Fail Safe (1964 film)

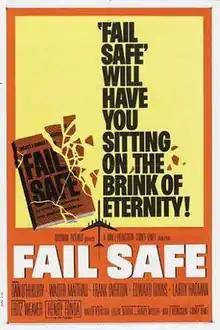
Theatrical release poster

Fail Safe is a 1964 Cold War thriller film starring Henry Fonda, directed by Sidney Lumet, and released by Columbia Pictures. Based on the 1962 novel of the same name by Eugene Burdick and Harvey Wheeler, the film follows a crisis caused by a critical mechanical error that sends a group of U.S. strategic bombers to destroy Moscow, and the ensuing attempts to stop the attack from triggering a Soviet retaliatory nuclear strike. Dan O'Herlihy, Walter Matthau, Frank Overton, Edward Binns, Larry Hagman, and Fritz Weaver appear in support.